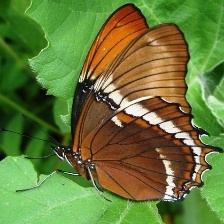
Species: BROWN SIPROETA